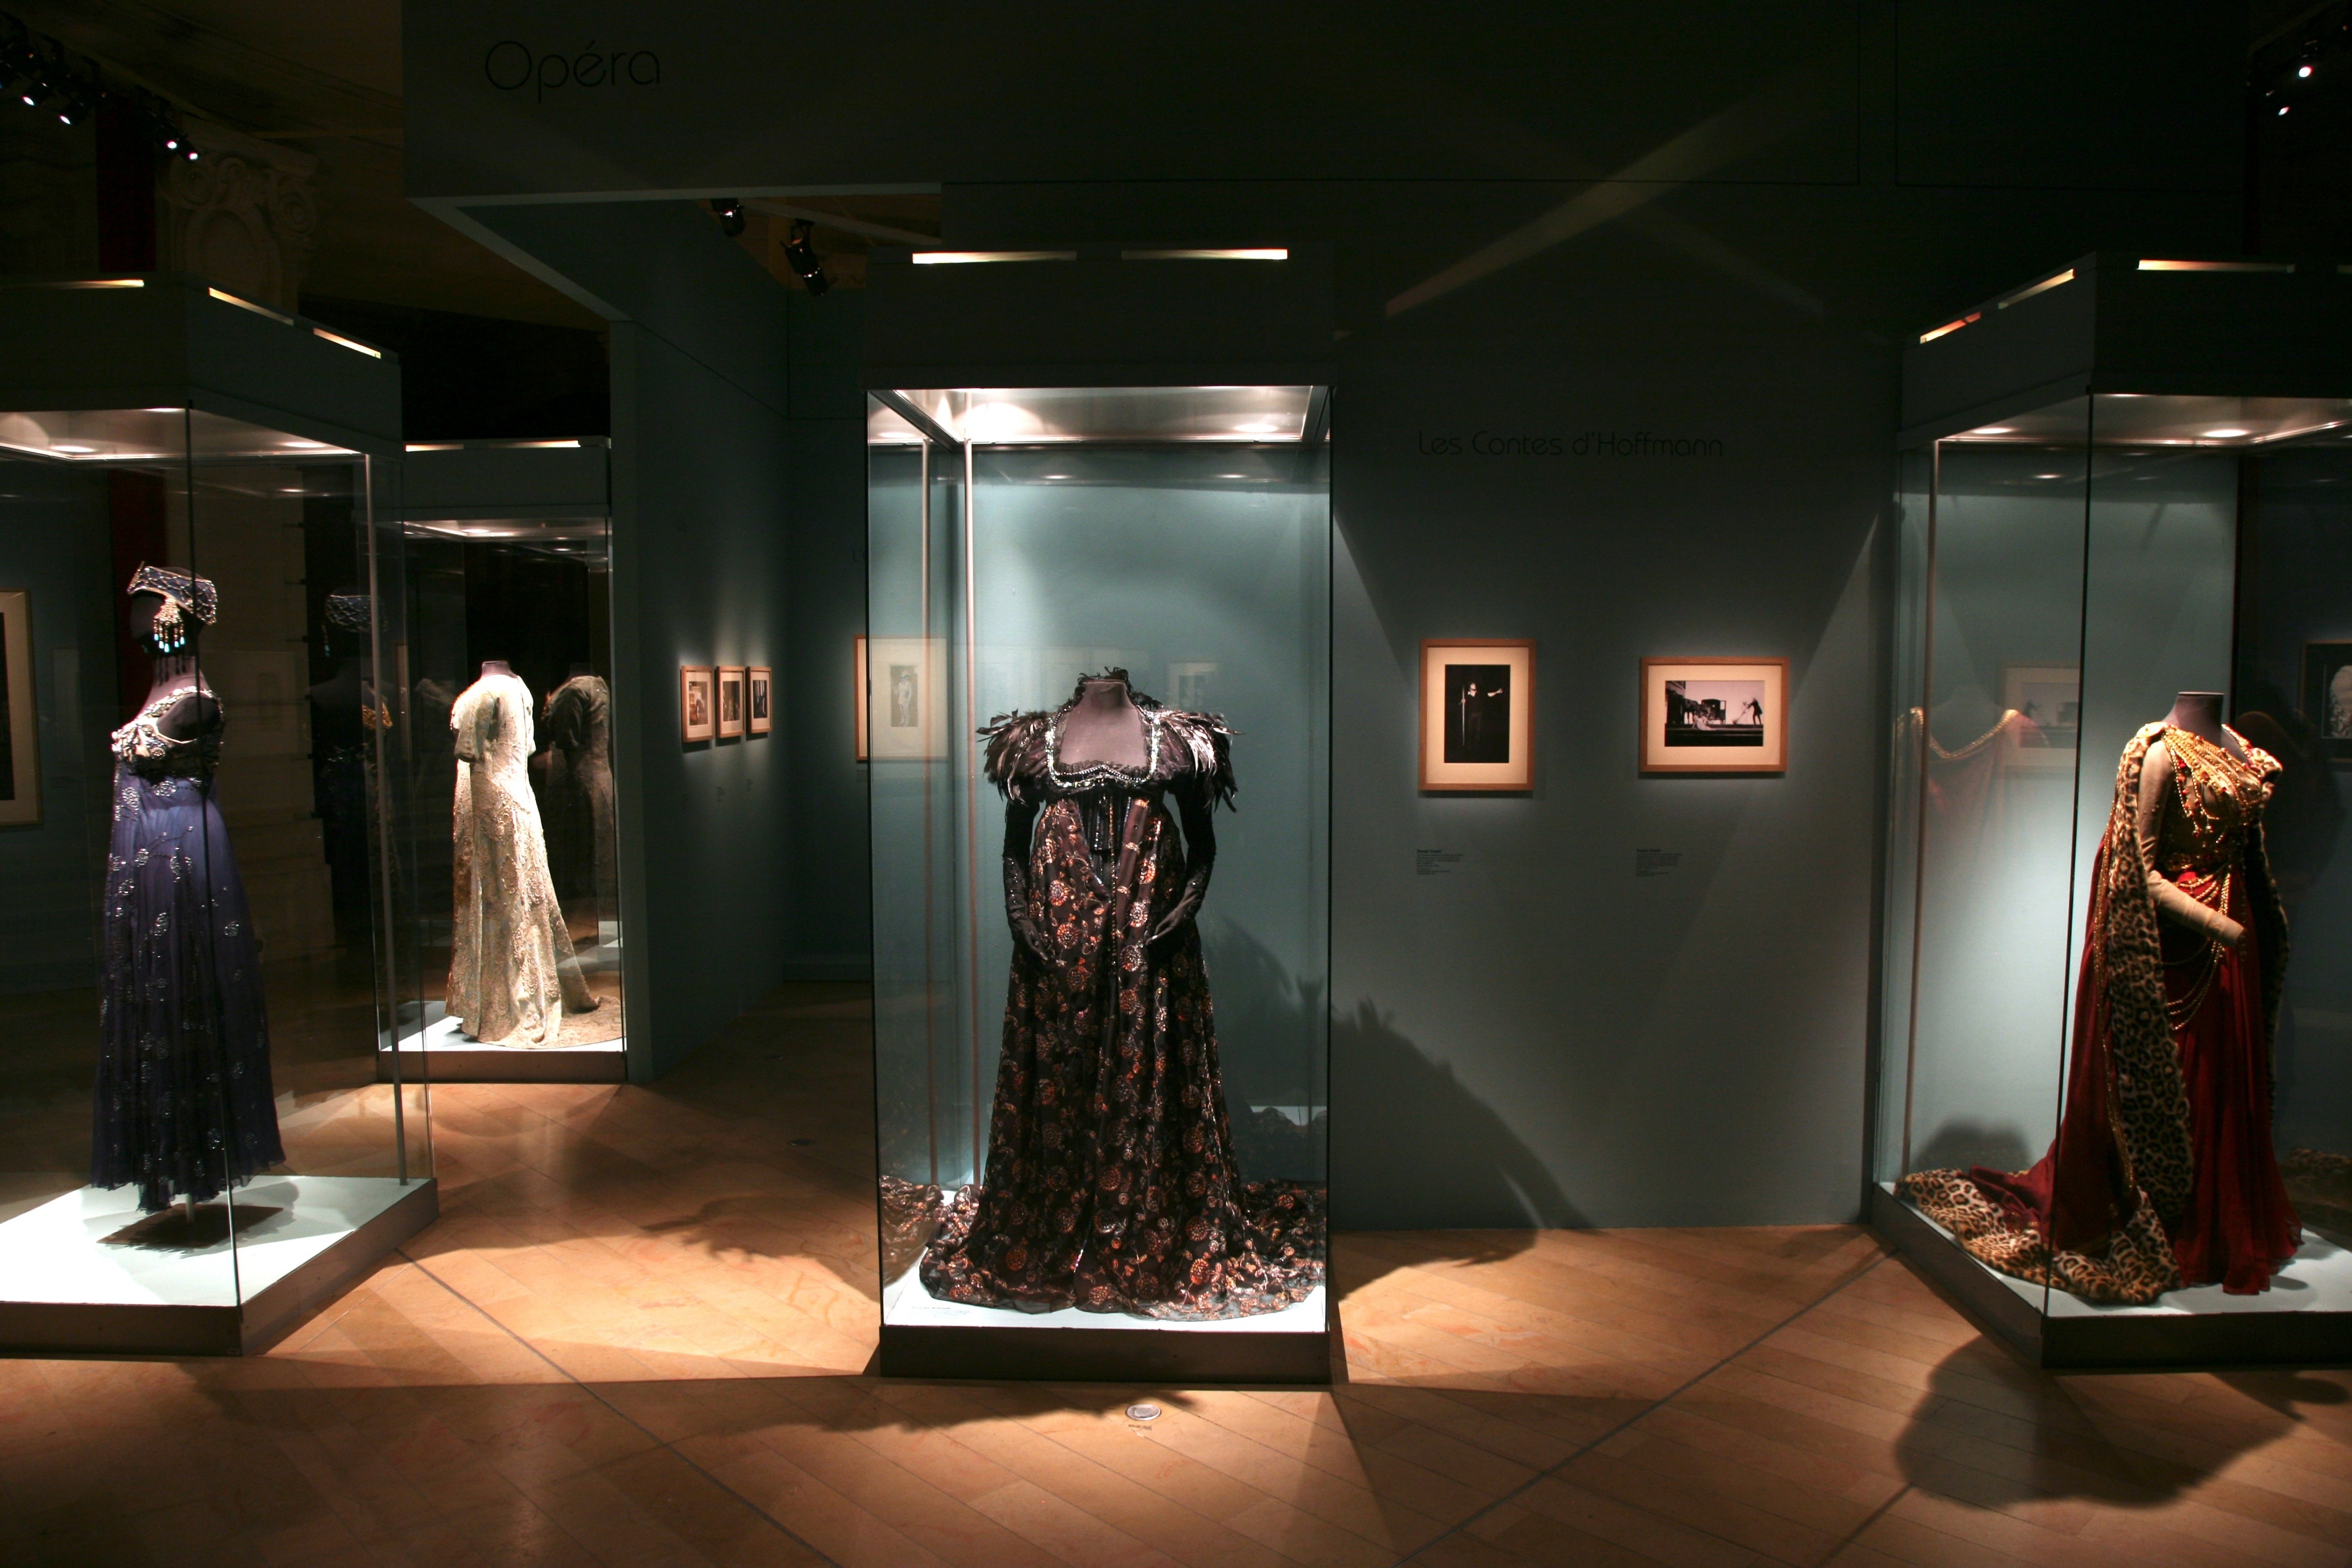
paris, museum, opera, interior design, boutique, art, stage, exposition, design, bnf, tourist attraction, exhibition, retail, palaisgarnier, operadeparis, liebermann, rolfliebermann, biblioth quenationaledefrance, art gallery, art exhibition, display window, scenographer